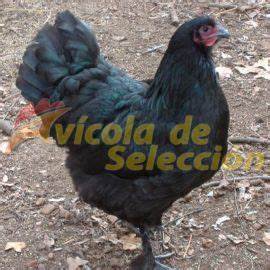
Label: chicken